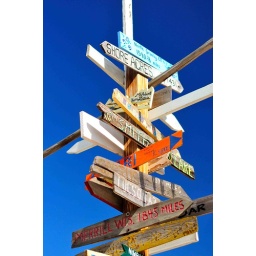
This colorful sign post is located near Schooner Wharf Bar in Key West. (EXPLORE - October 6, 2009)